Songbirds Guitar Museum

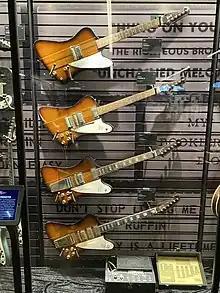
Songbirds Guitar Museum Sunburst Gibson Firebird display

The museum opened in 2018 in Terminal Station (Chattanooga, Tennessee) which was originally opened in 1909 and saw the arrival of dozens of trains per day prior to WWII. The curator was guitar collector David Davidson who collected rare guitars while the museum was funded and overseen by President Johnny Smith (of the McKenzie Foundation) and investor/collector Thorpe McKenzie. The museum displayed vintage and celebrity guitars, and hosted live music events. The museum had 1,500 guitars from a private collection; many were rare and valuable. The museum had two Gibson Explorers worth one million dollars each. It also had 36 1958-1960 Sunburst Les Paul guitars worth an estimated $250,000 to $500,000 each.